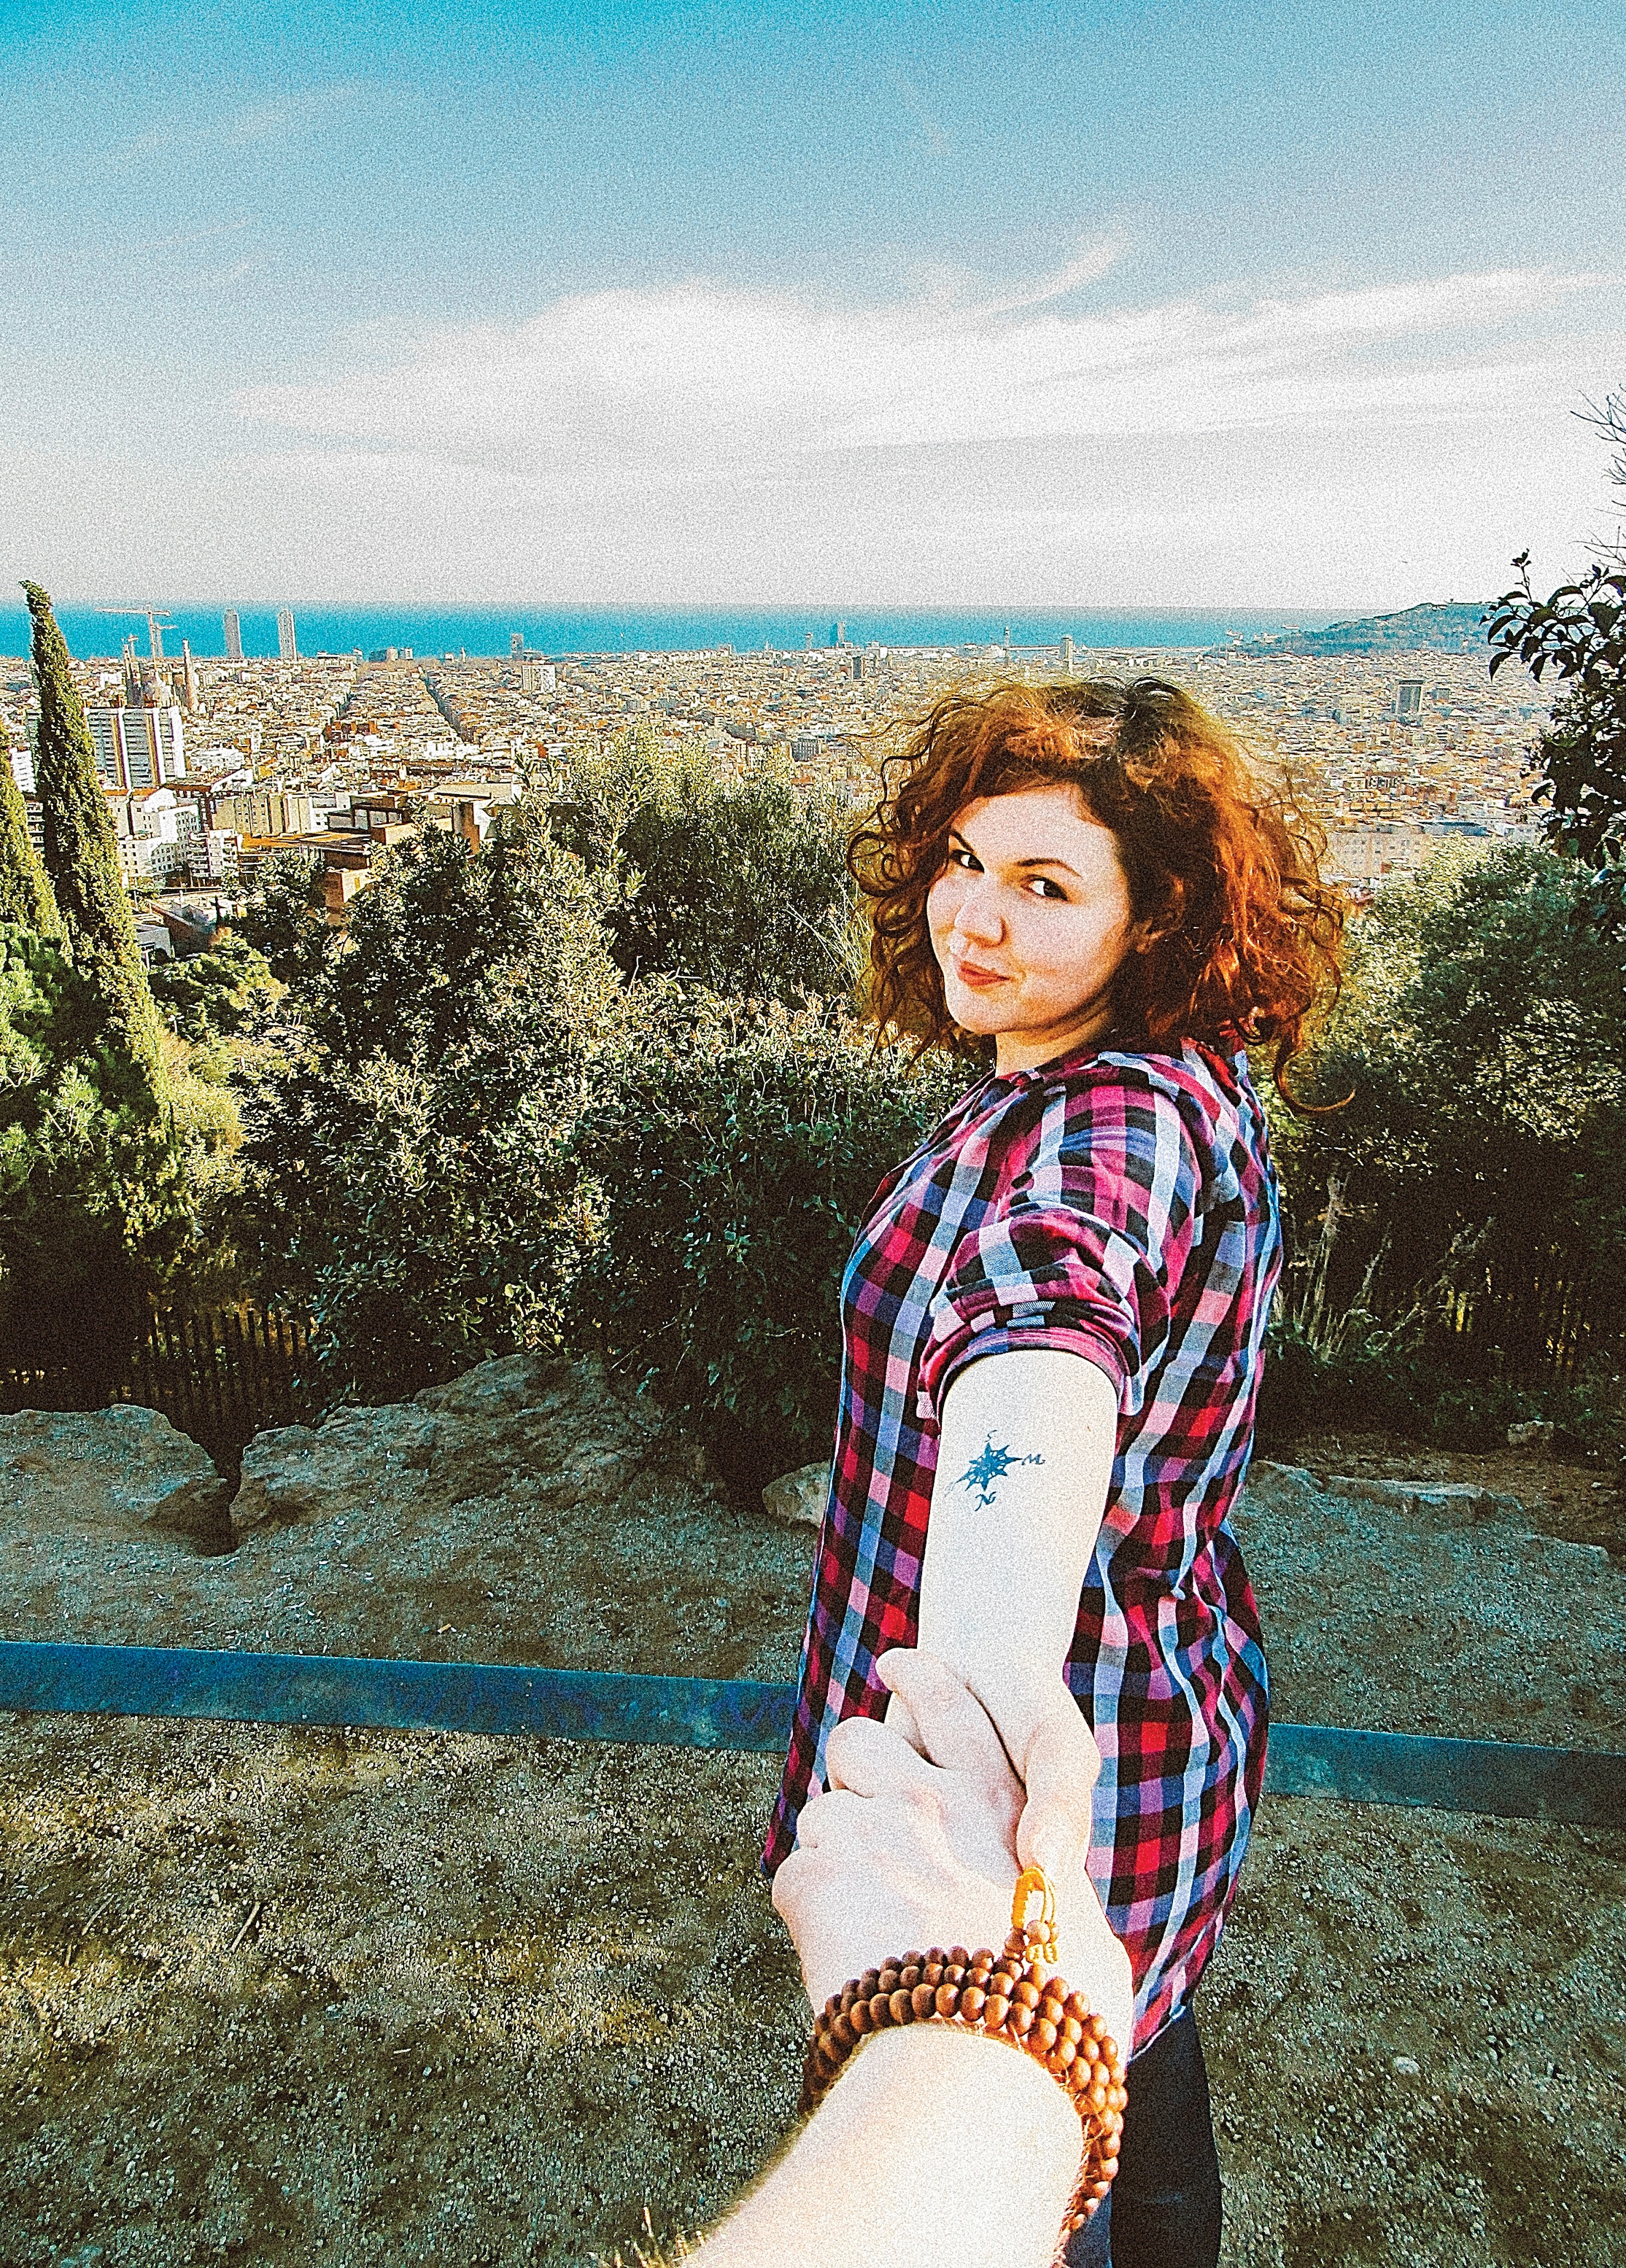
outdoor, people, girl, woman, hiking, vacation, travel, female, model, young, spring, fashion, blue, lifestyle, season, dress, photograph, beauty, image, mala, young woman, leading, photo shoot, guell park, praying beads